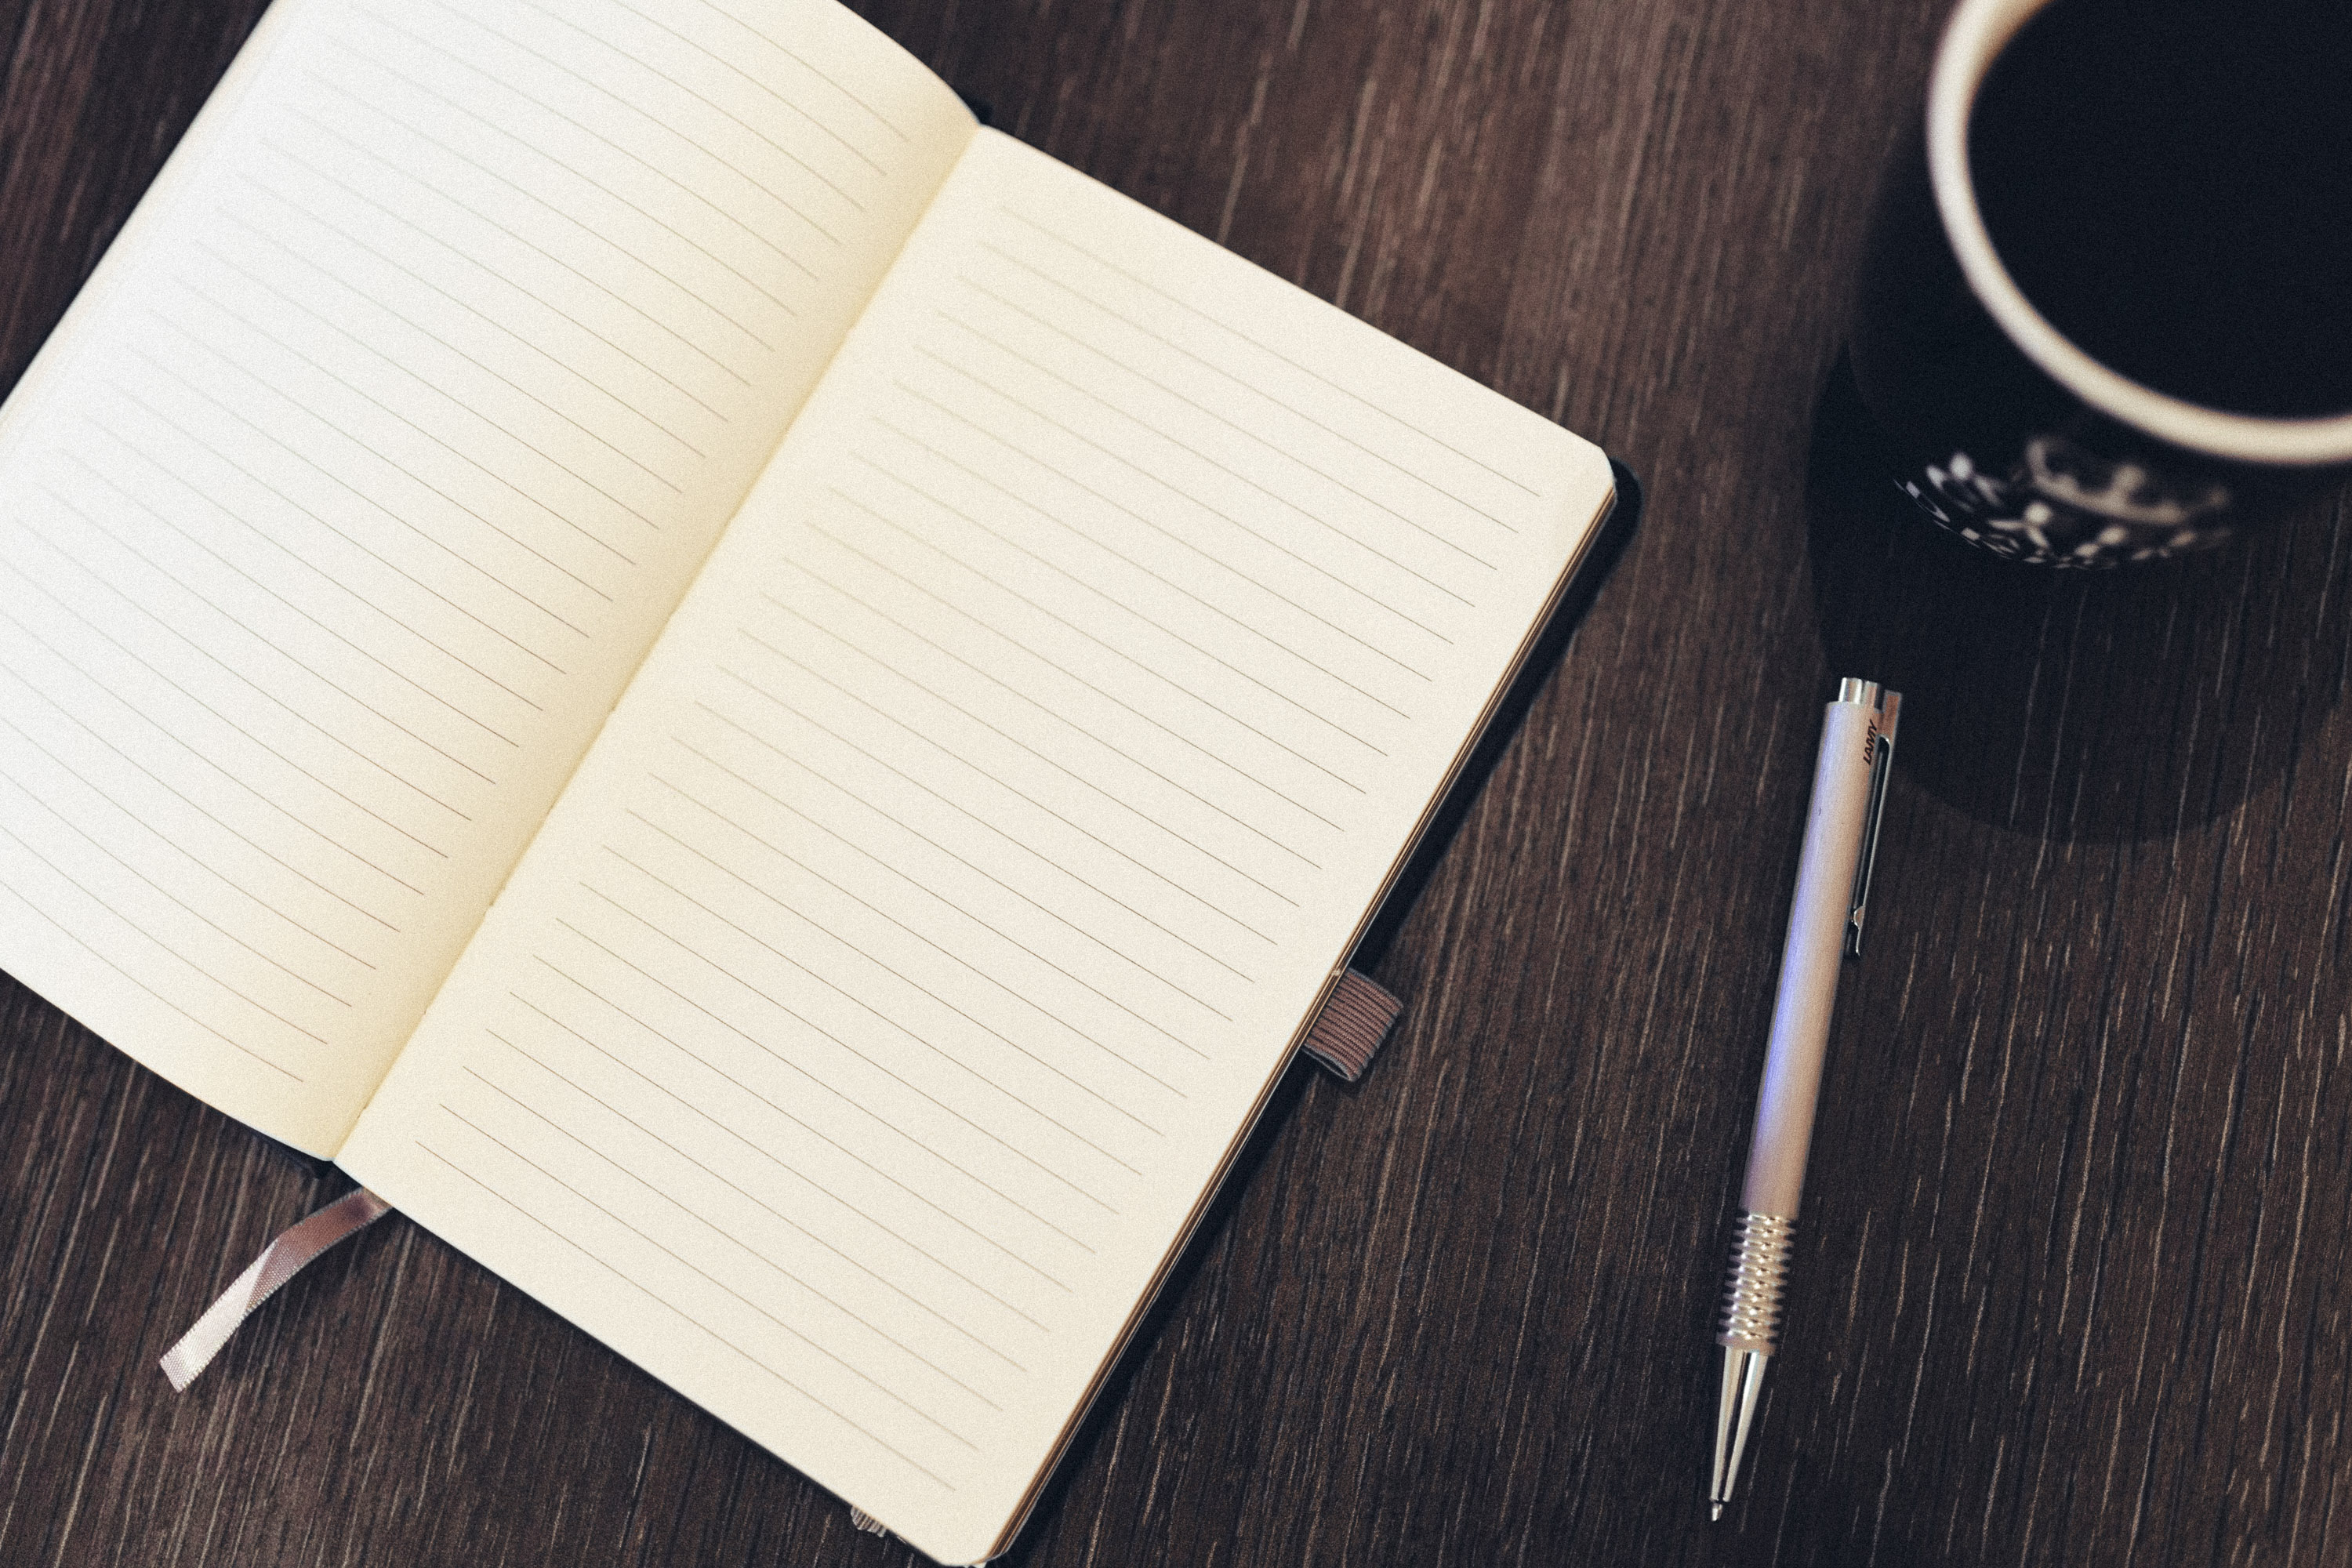
notebook, wood, paper, book, paper product, Material property, rectangle, glasses